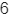
Number: 6